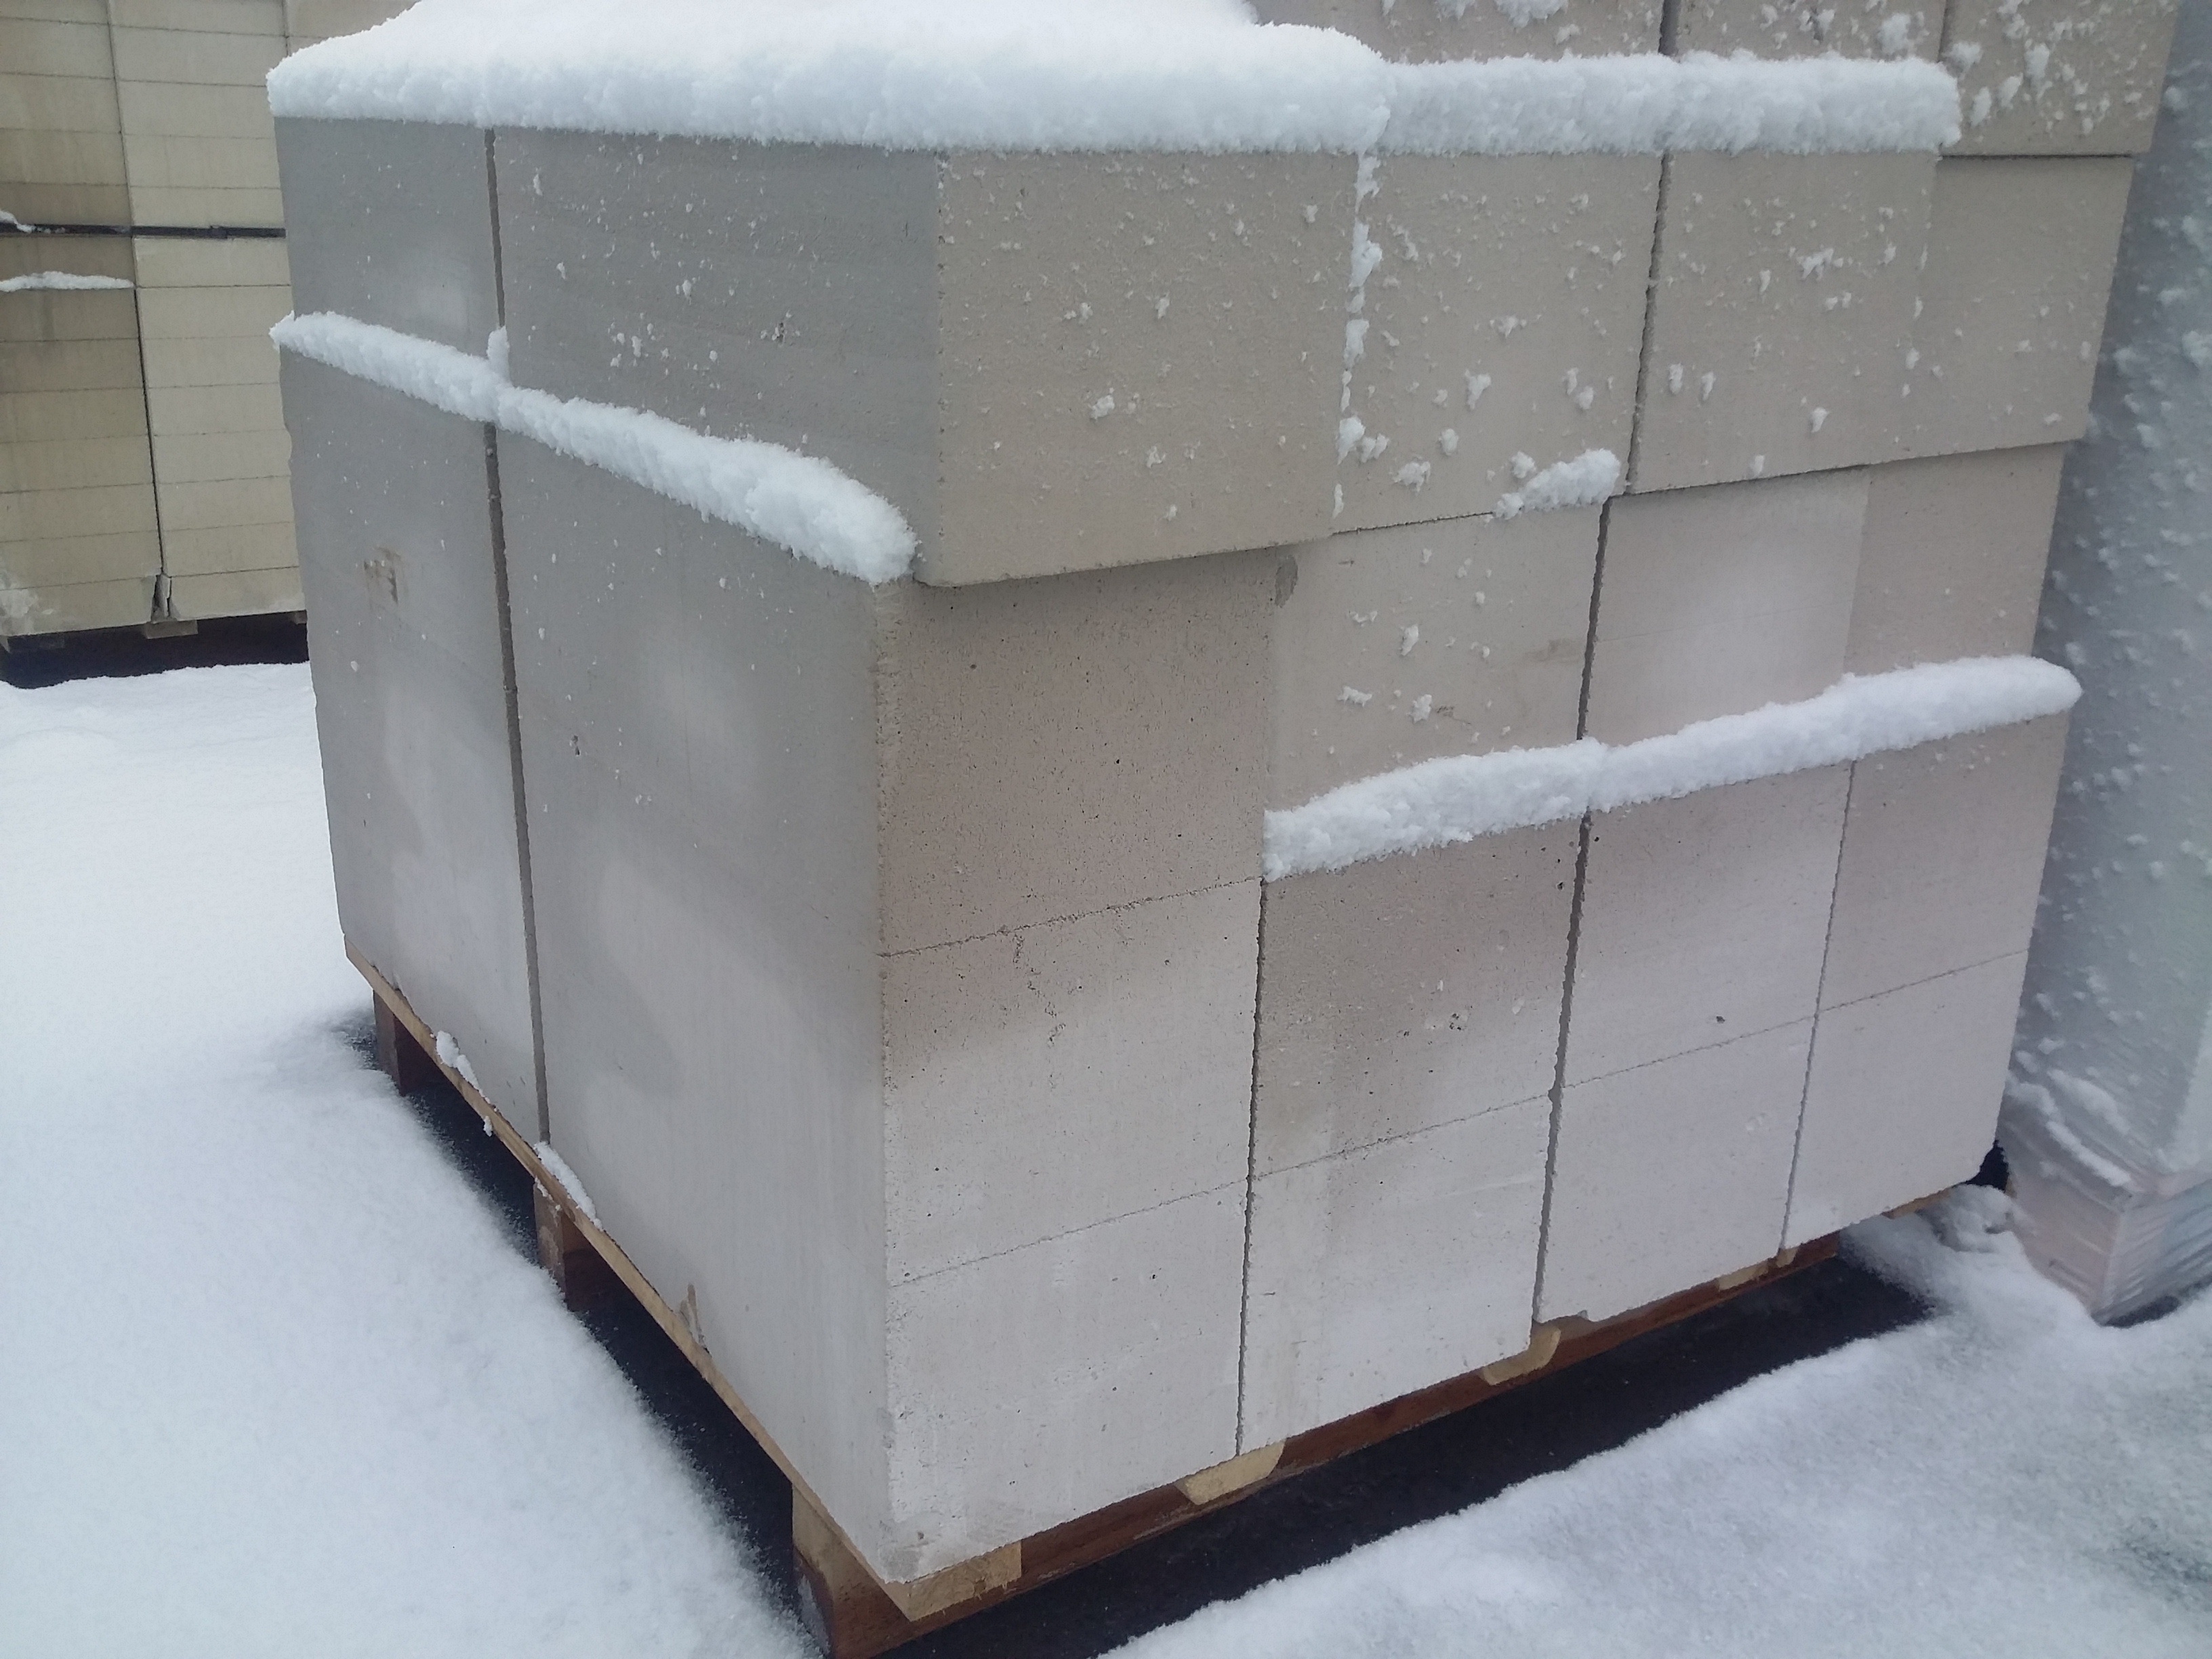
wood, floor, wall, material, storage tank